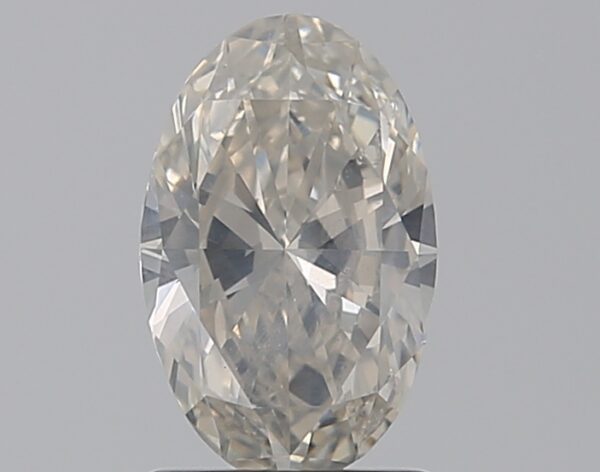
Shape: oval
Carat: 1.2
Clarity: SI2
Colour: J
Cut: VG
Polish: EX
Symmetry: VG
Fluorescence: SL
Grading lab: HRD
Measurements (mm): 9.08 x 5.73 x 3.38